Sir Lynch Cotton, 4th Baronet

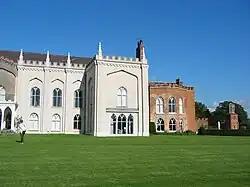
Combermere Abbey, the Cotton family seat in Cheshire

Sir Lynch Salusbury Cotton, 4th Baronet ("c." 1705 – 14 August 1775) was a Member of Parliament (MP) for Denbighshire.